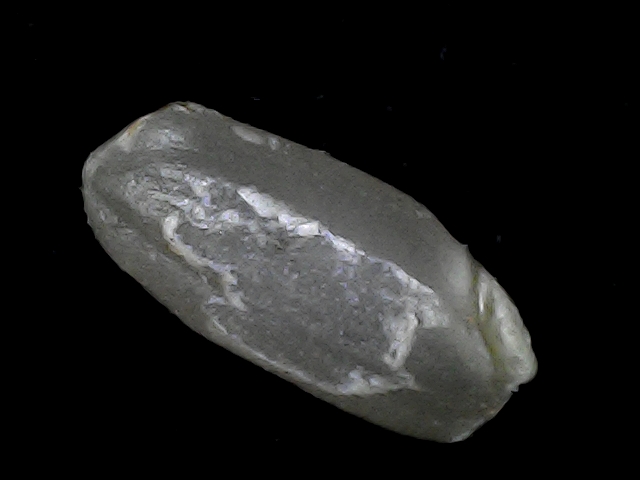
Rice variety: BD52